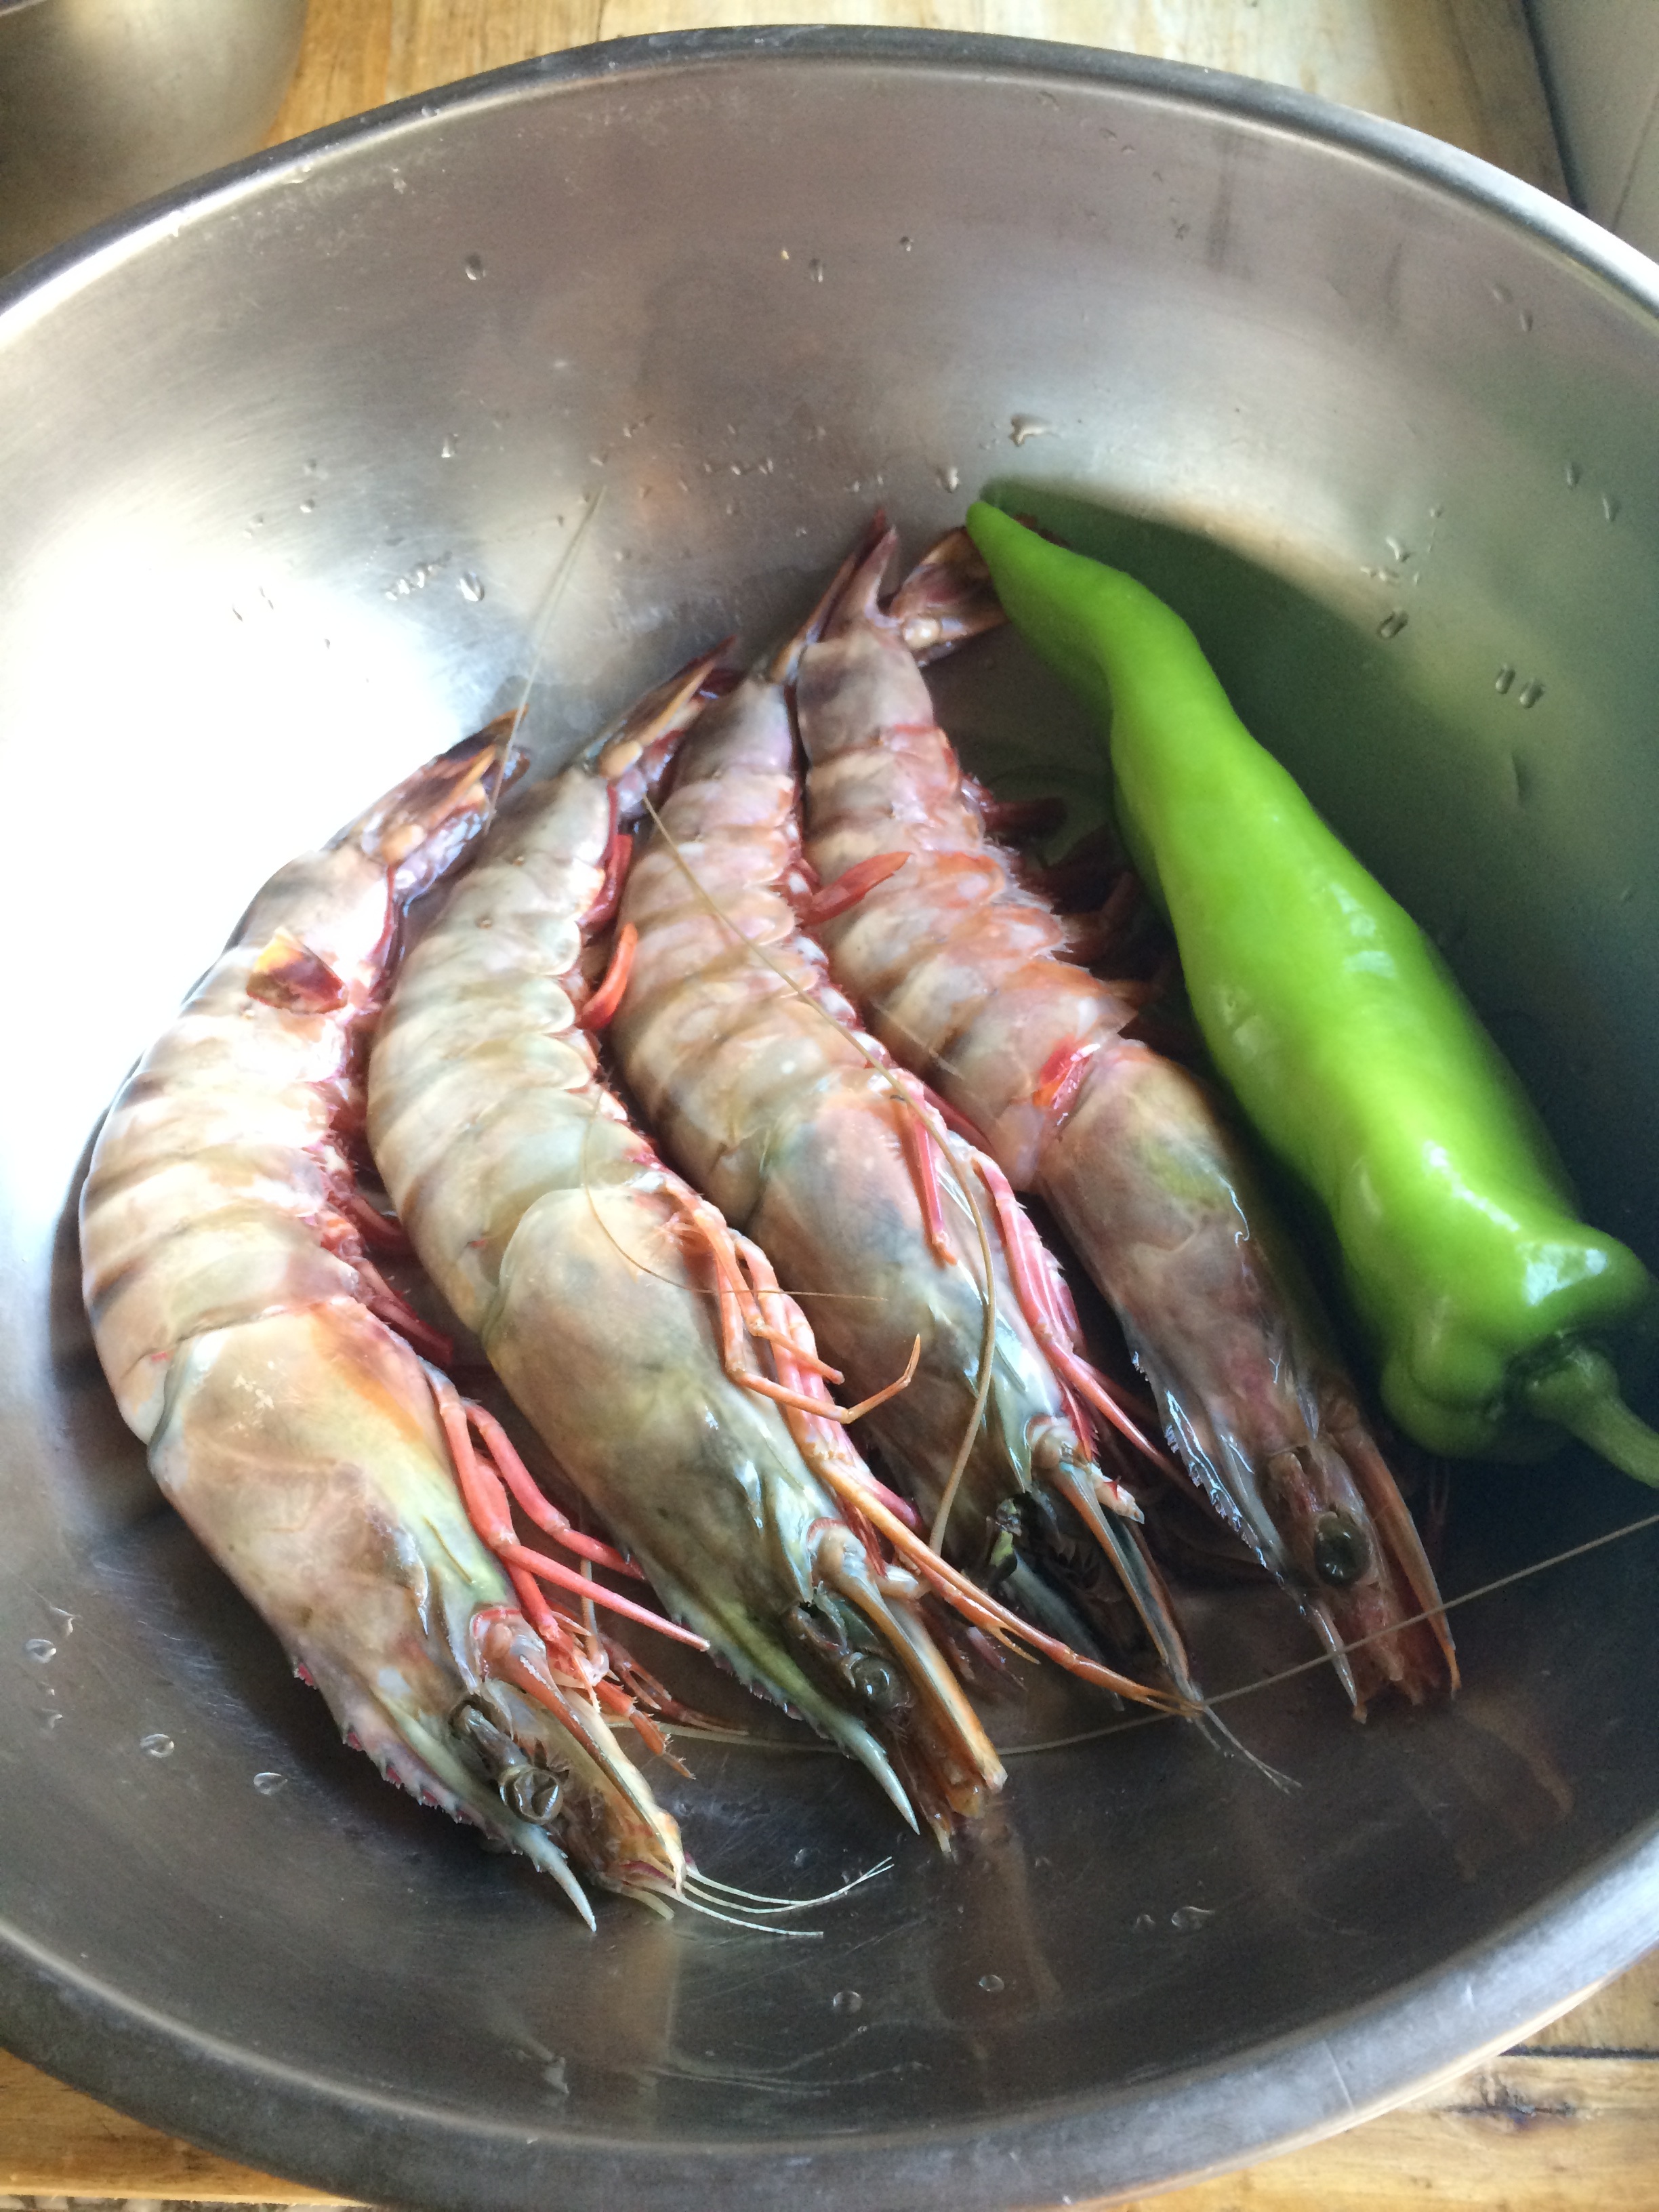
dish, food, produce, seafood, fish, gourmet, invertebrate, shrimp, prawns, green pepper